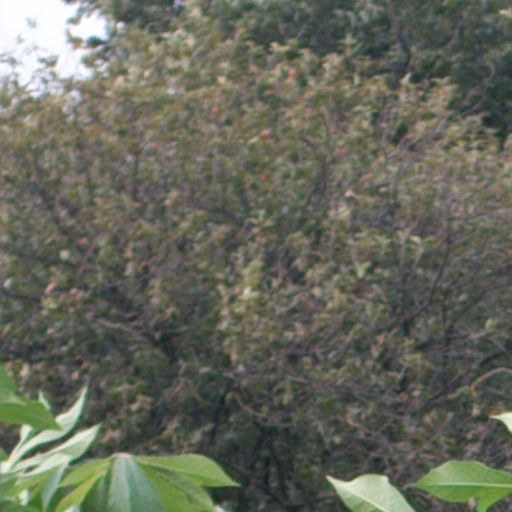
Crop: cassava